Occlusion (dentistry)

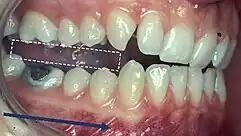
Mutually protected occlusion - Posterior disocclusion of teeth as the mandible is protruded "(Institute of Dentistry Aberdeen University)"

"The Journal of Prosthetic Dentistry" (2017) defines mutually protected occlusion as ‘an occlusal scheme in which the posterior teeth prevent excessive contact of the anterior teeth in maximal intercuspal position, and the anterior teeth disengage the posterior teeth in all mandibular excursive movements’